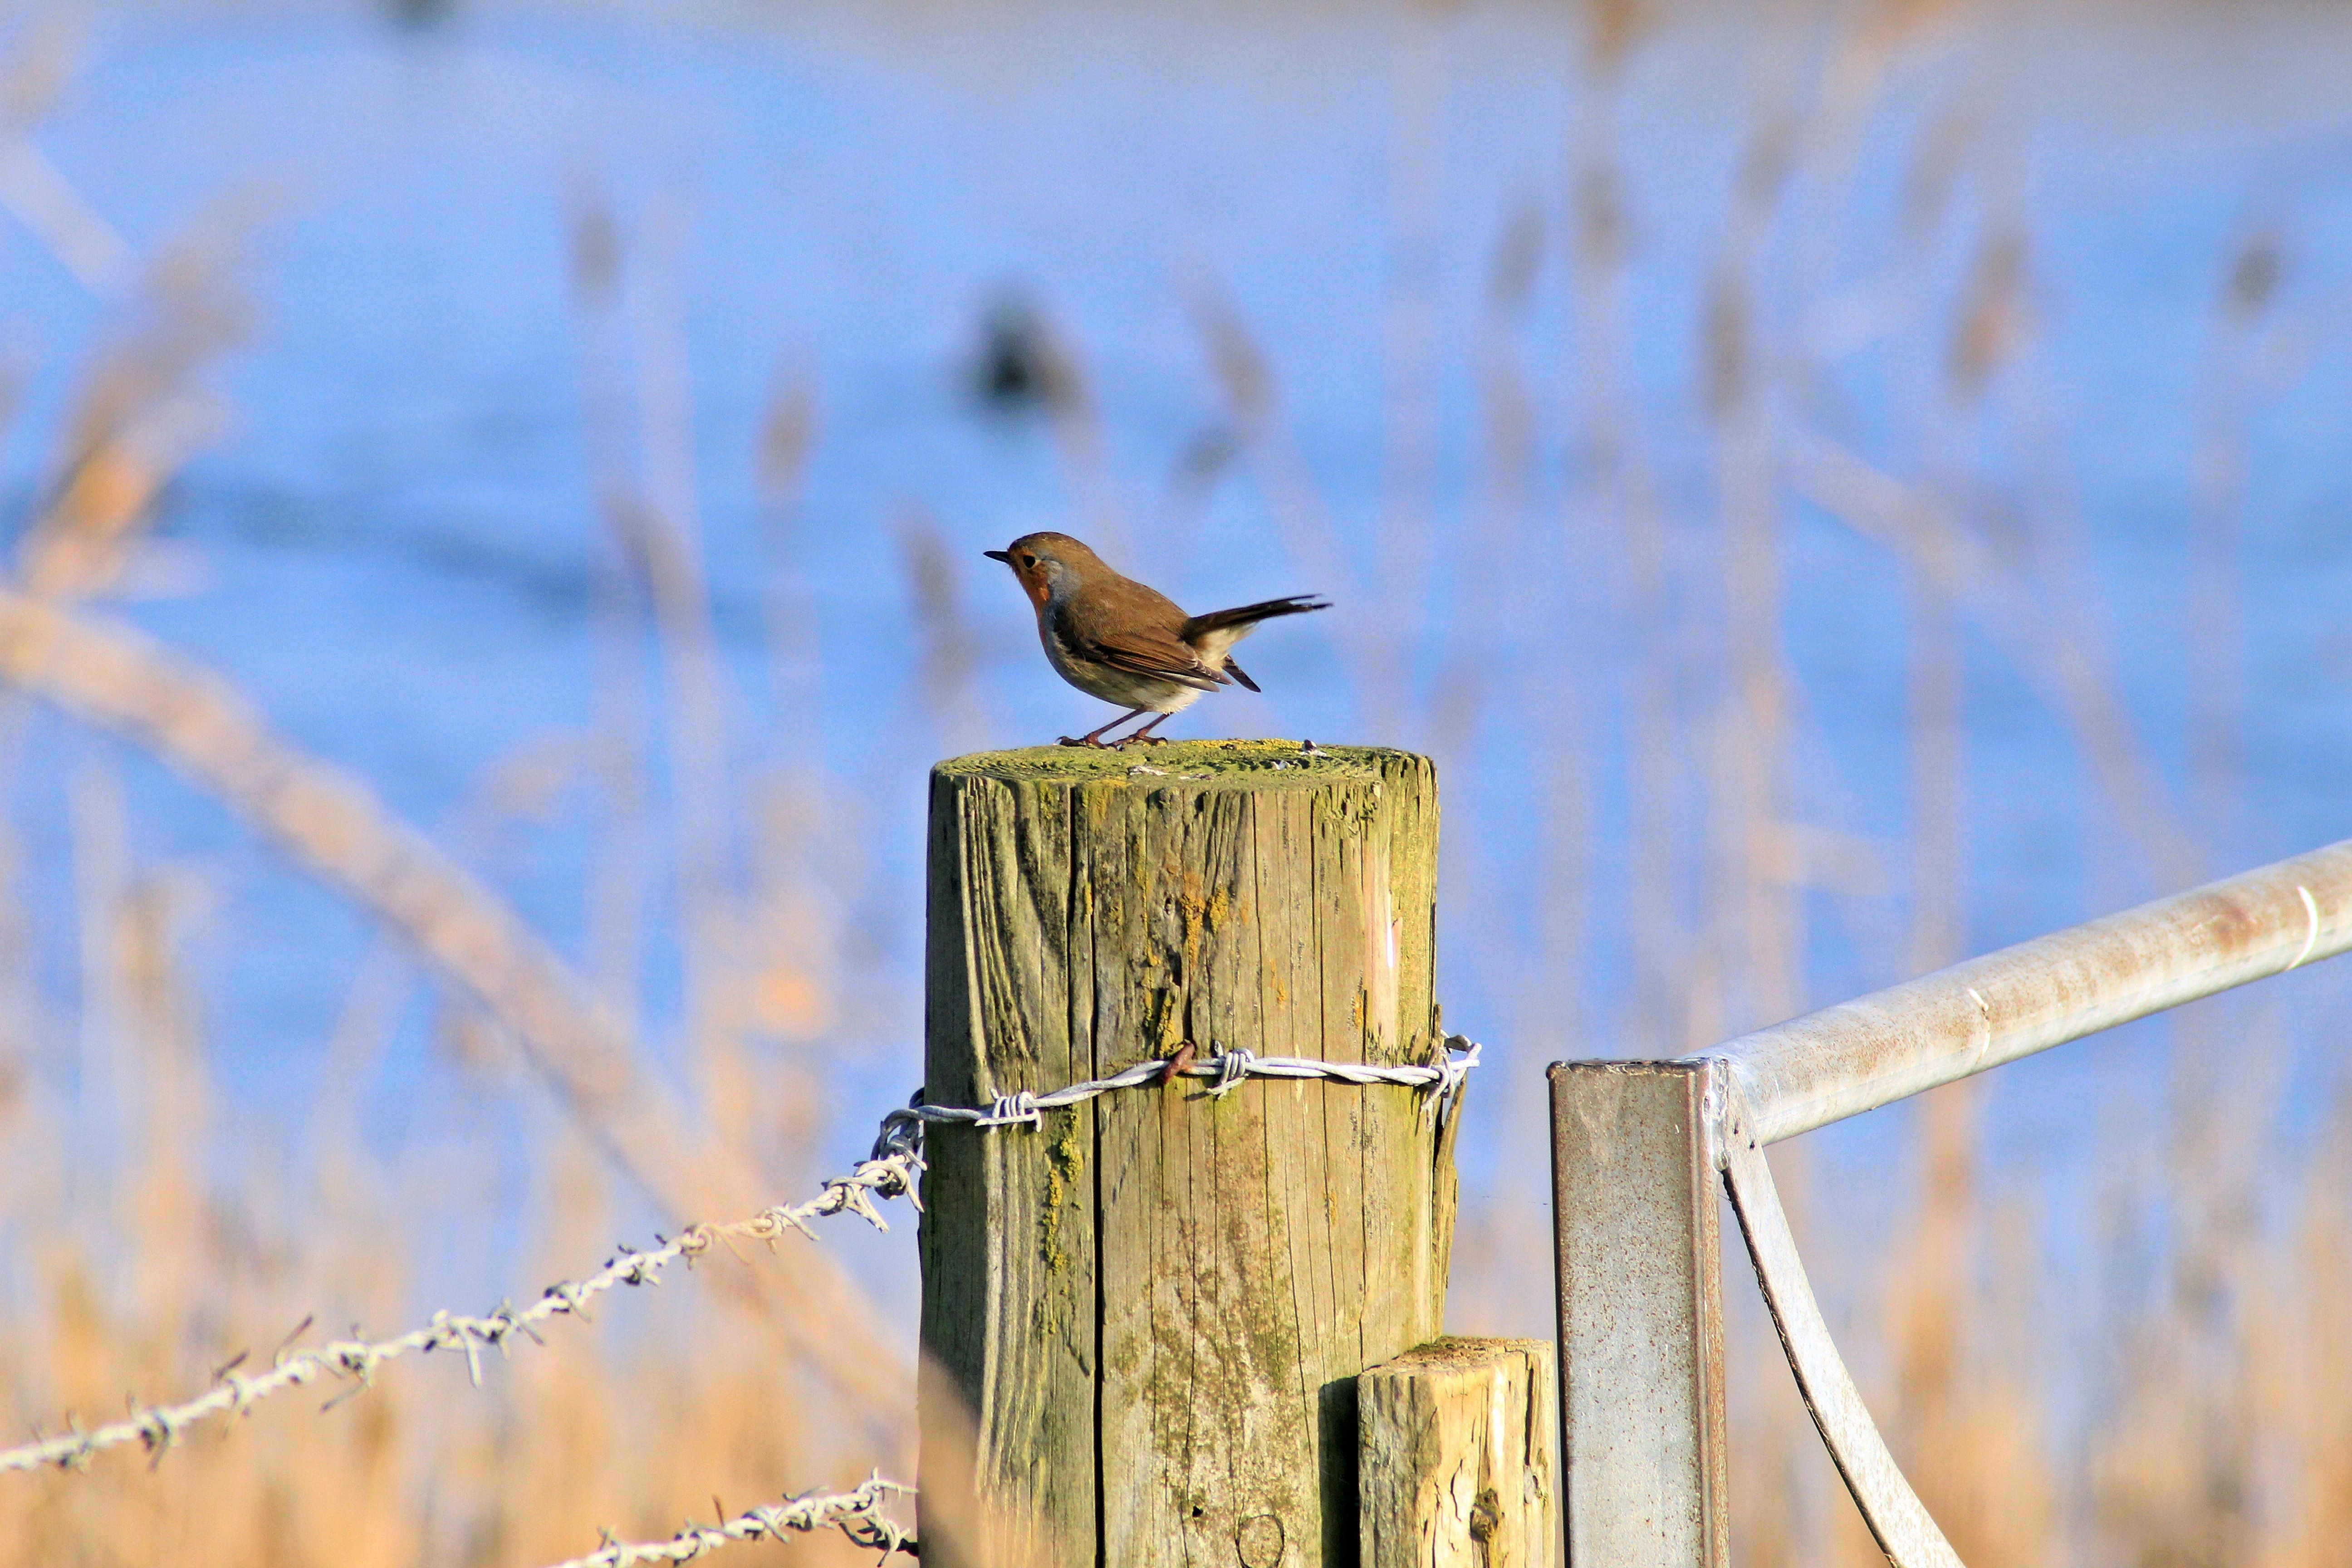
Robin Bird
The image shows a robin perched on a piece of wood, glancing around against a softly blurred background.
A portrait shot in daylight captures a small Robin bird standing on a wooden piece, looking around in front of a blurry background. makes you wonder what the robin is looking at or thinking about.
Labels: Animal, Bird, Wren, Anthus, Blackbird, Finch, Beak, Robin, Wood, Blurred Background, Metal, Fence
Camera: Canon Canon EOS 4000D
Lens: 70.0 - 300.0 mm, Tamron AF 70-300mm f/4-5.6 Di LD 1:2 Macro
Aperture: F9
Exposure: 1/800 sec
ISO: 800
Focal length: 300.0 mm